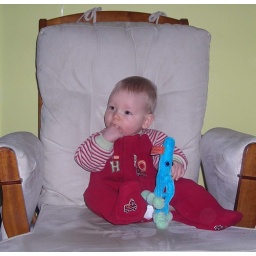
Boo sitting up like a big boy in the rocking chair with his buddy Penny, the penicilin.